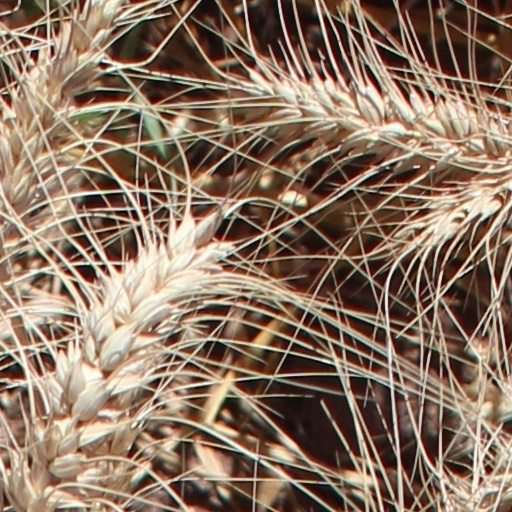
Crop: wheat